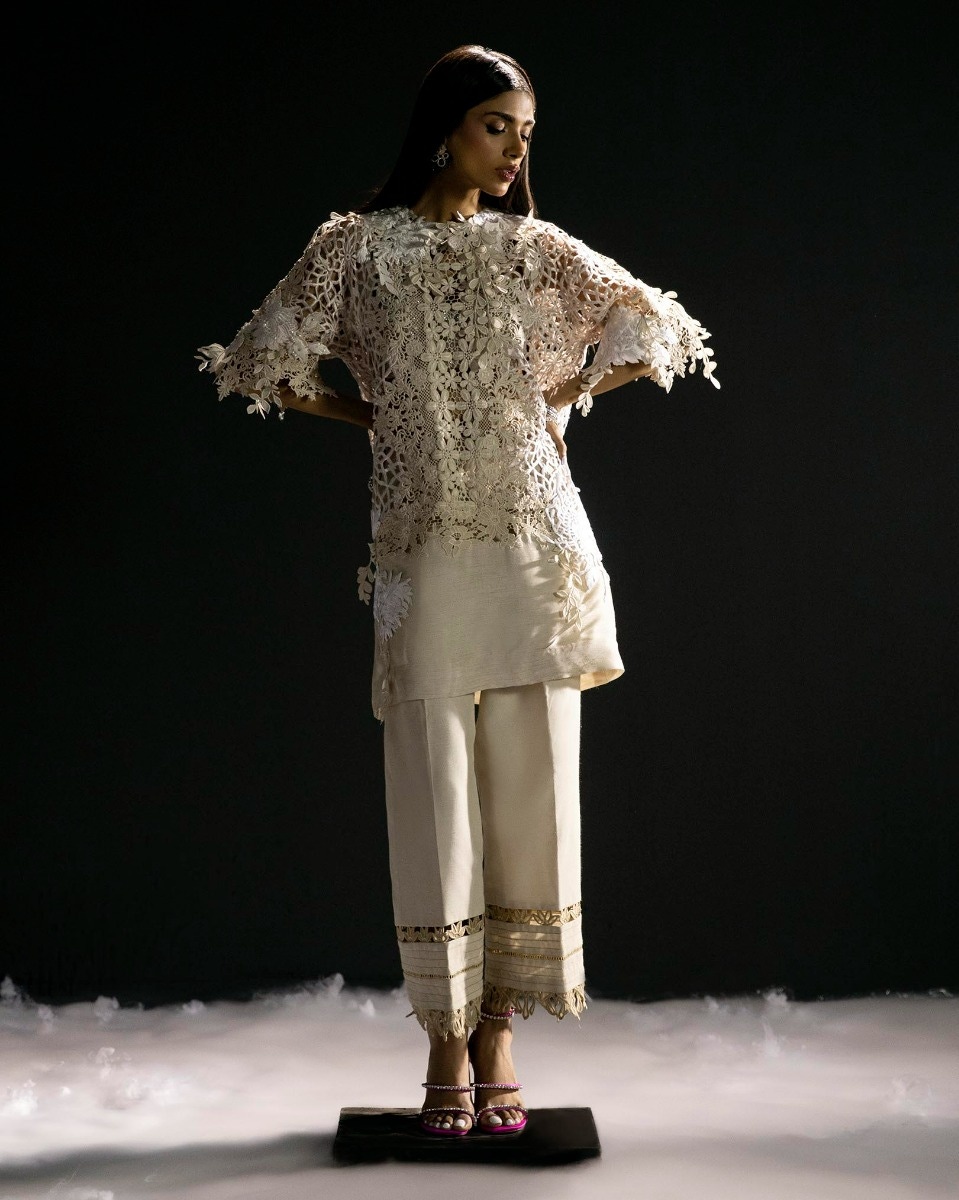
ivory embroidered tunic top